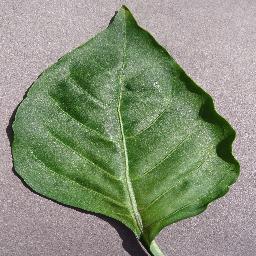
Label: Pepper,_bell___healthy